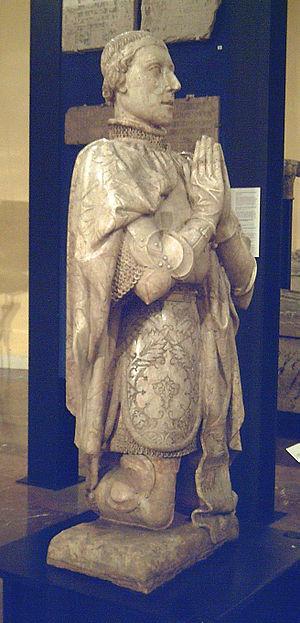
Pierre Iᵉʳ de Castille, né le 30 août 1334 à Burgos et mort le 23 mars 1369 à Montiel, est le seul fils légitime du roi Alphonse XI et de Marie-Constance de Portugal, connu comme Pierre le Cruel — mais également pour certains comme Pierre le Justicier. Il fut roi de Castille et León de 1350 à 1369.
Charles V, dit « le Sage », est un roi de France de 1364 à 1380. Son règne marque la fin de la première partie de la guerre de Cent Ans : il réussit à récupérer la quasi-totalité des terres perdues par ses prédécesseurs, restaure l'autorité du pouvoir royal, et sort le Royaume d'une période difficile qui associe les défaites militaires lourdes de Crécy et Poitiers à la grande peste noire des années 1347-1351.